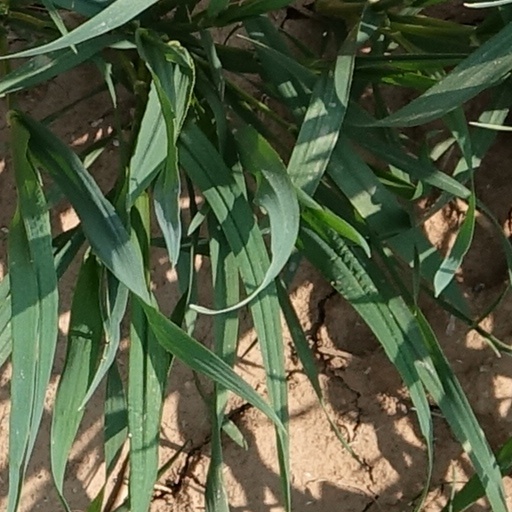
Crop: wheat